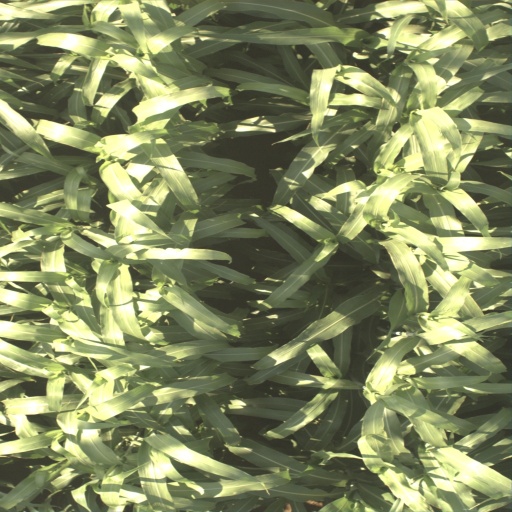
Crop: sorghum